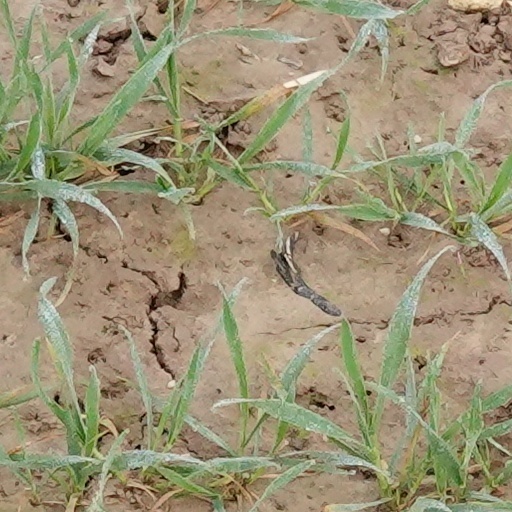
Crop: wheat